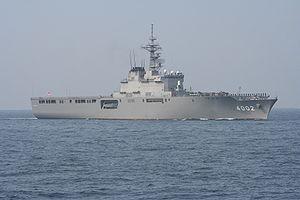
La classe Osumi sont des Landing Platform Dock de la Force maritime japonaise d'auto-défense. Dotés d'un pont d'envol continu et d'un radier, ils sont néanmoins dénommés Landing Ship Tank pour des raisons politiques liées à la constitution pacifiste du Japon. Ils sont conçus officiellement pour déployer des forces terrestres et des véhicules vers les garnisons éloignées de l'archipel et non sur des rives ennemies, comme lors des opérations de maintien de la paix au Timor oriental ou en Irak. À bord de ces navires il y un escadron de 6 hélicoptères qui a comme mission le transport de troupes et de l'équipement et des embarcations de débarquement.